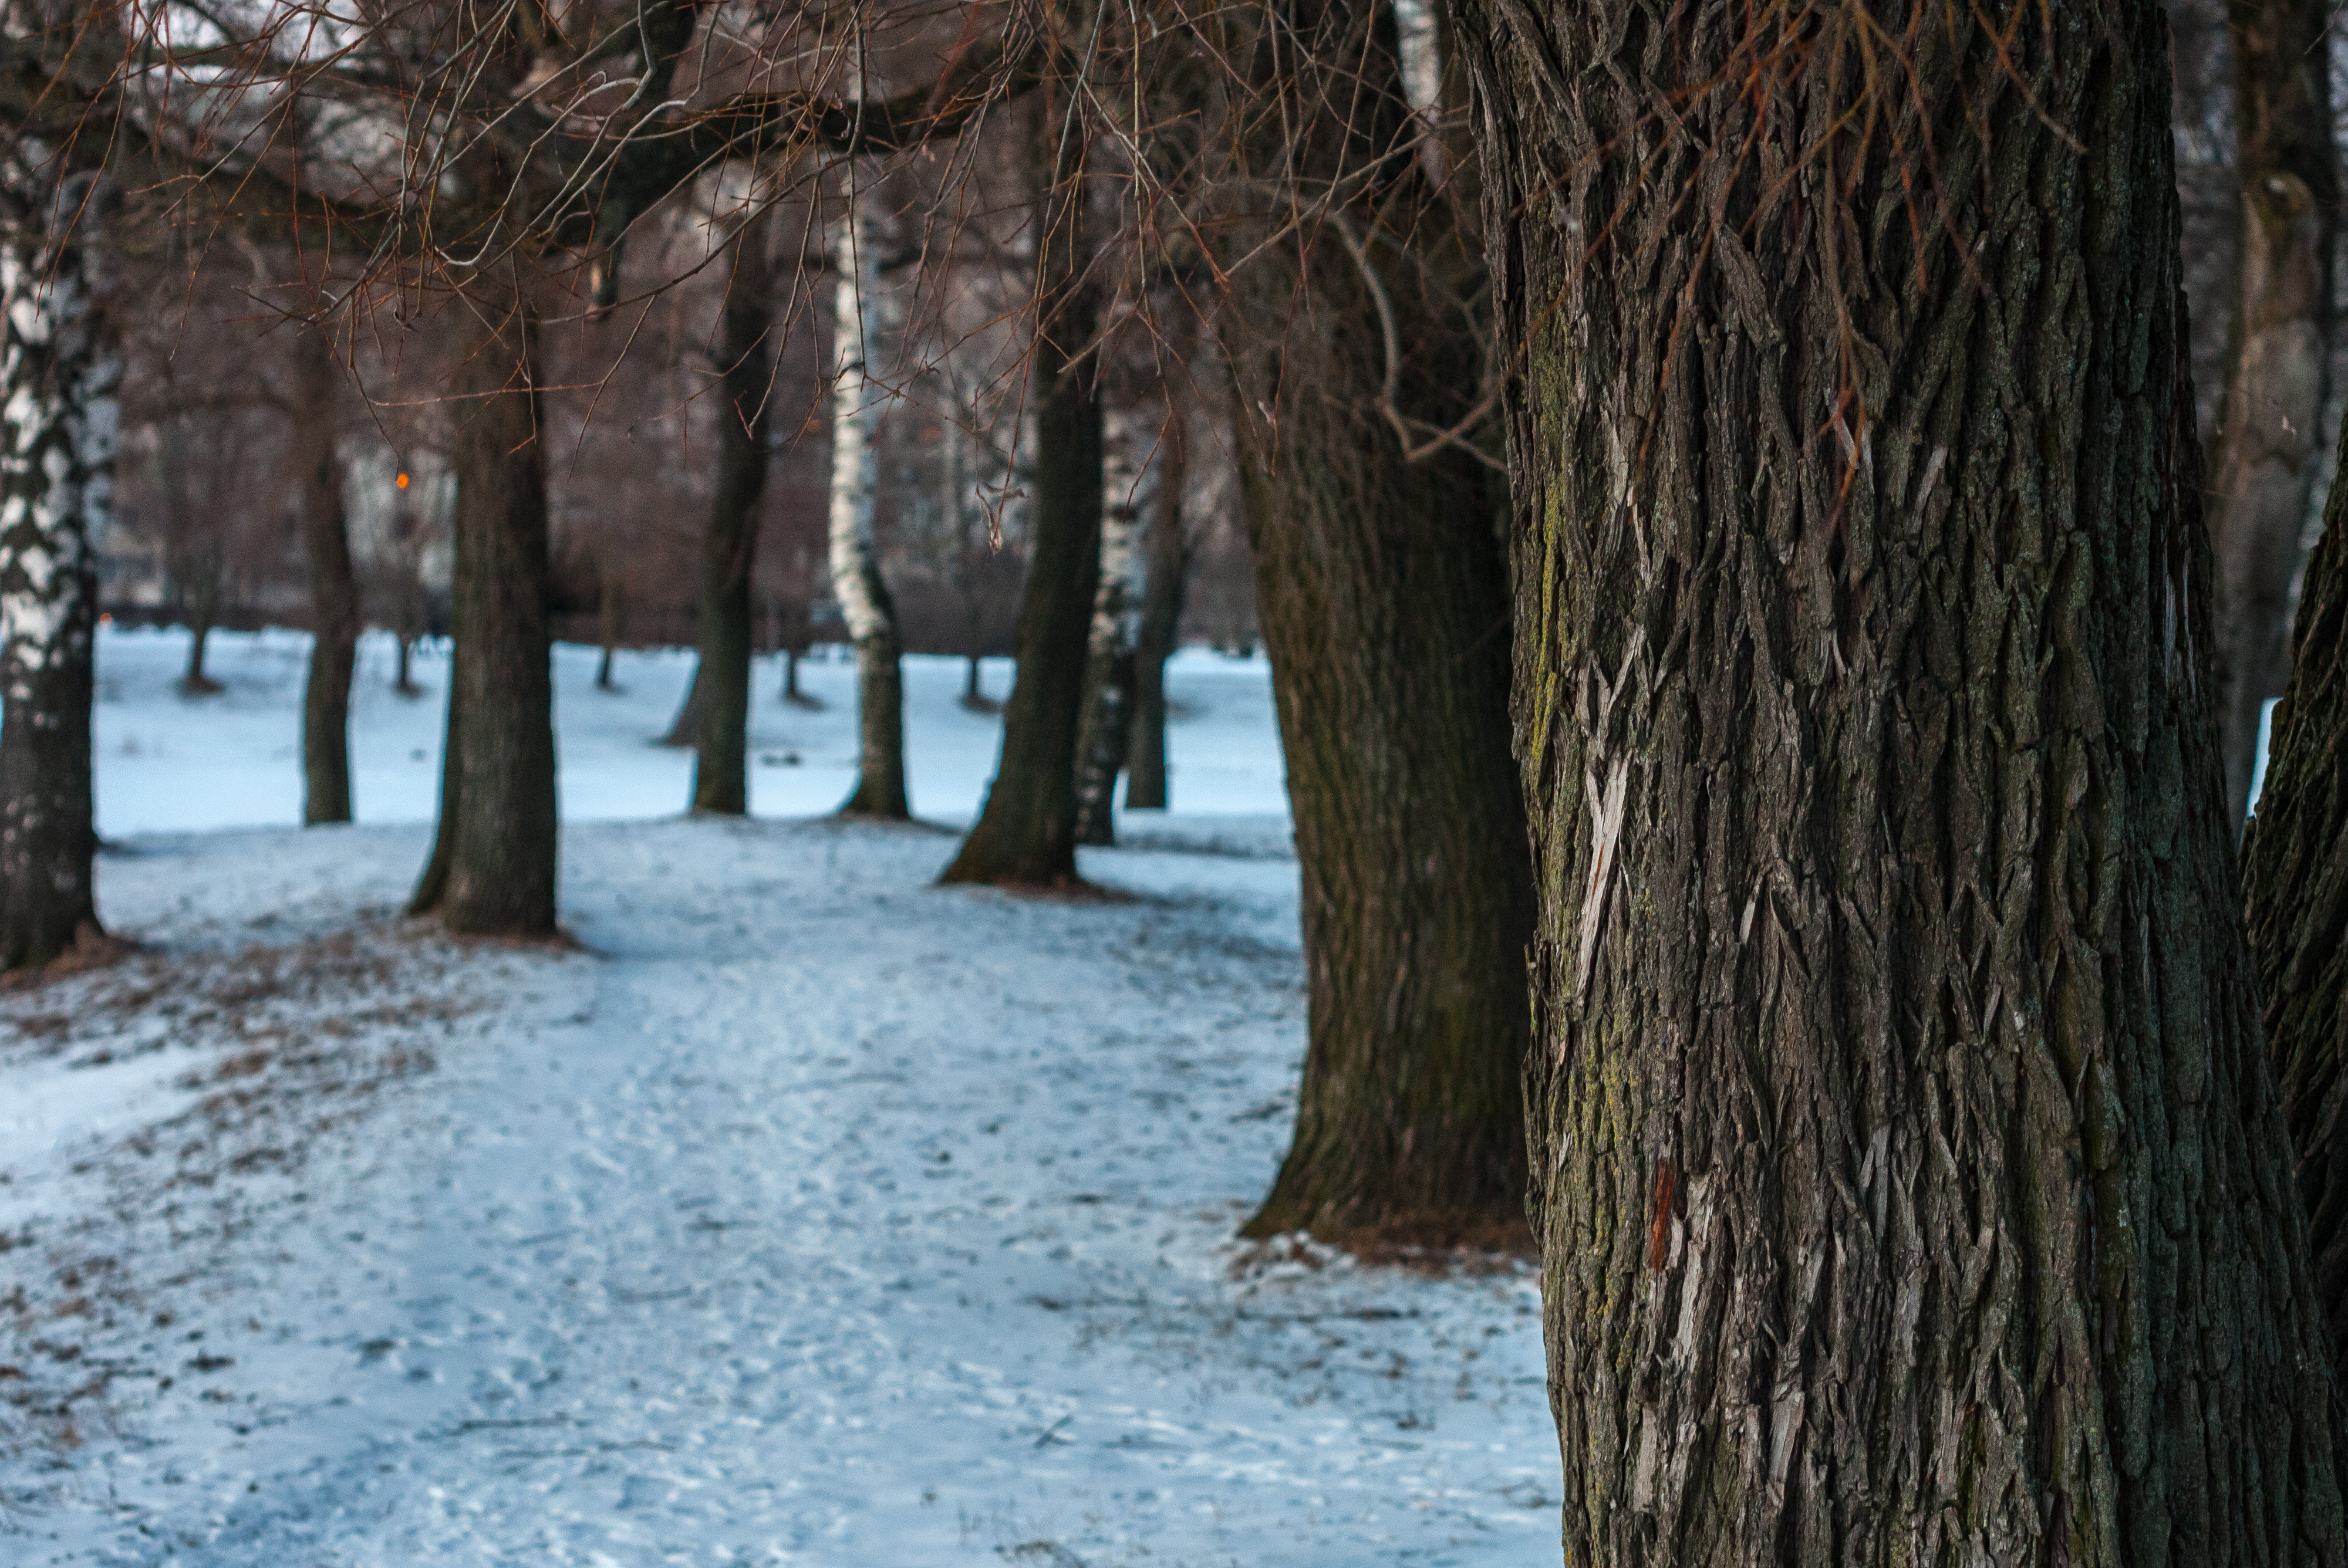
images, snow, plant, natural landscape, wood, twig, tree, water, trunk, woody plant, grass, freezing, Tints and shades, deciduous, forest, landscape, winter, grove, woodland, road, temperate broadleaf and mixed forest, path, old growth forest, shadow, Northern hardwood forest, monochrome photography, frost, spruce fir forest, monochrome, darkness, tropical and subtropical coniferous forests, plant stem, temperate coniferous forest, trail, evening, precipitation